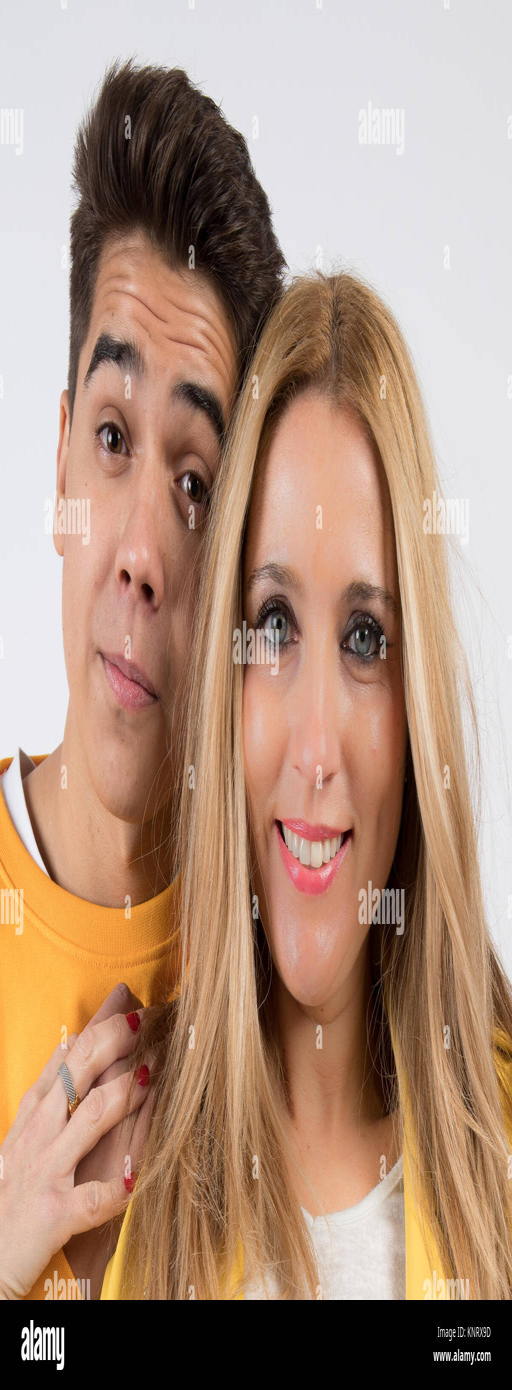
mother and son posing in a photographic studio with white background